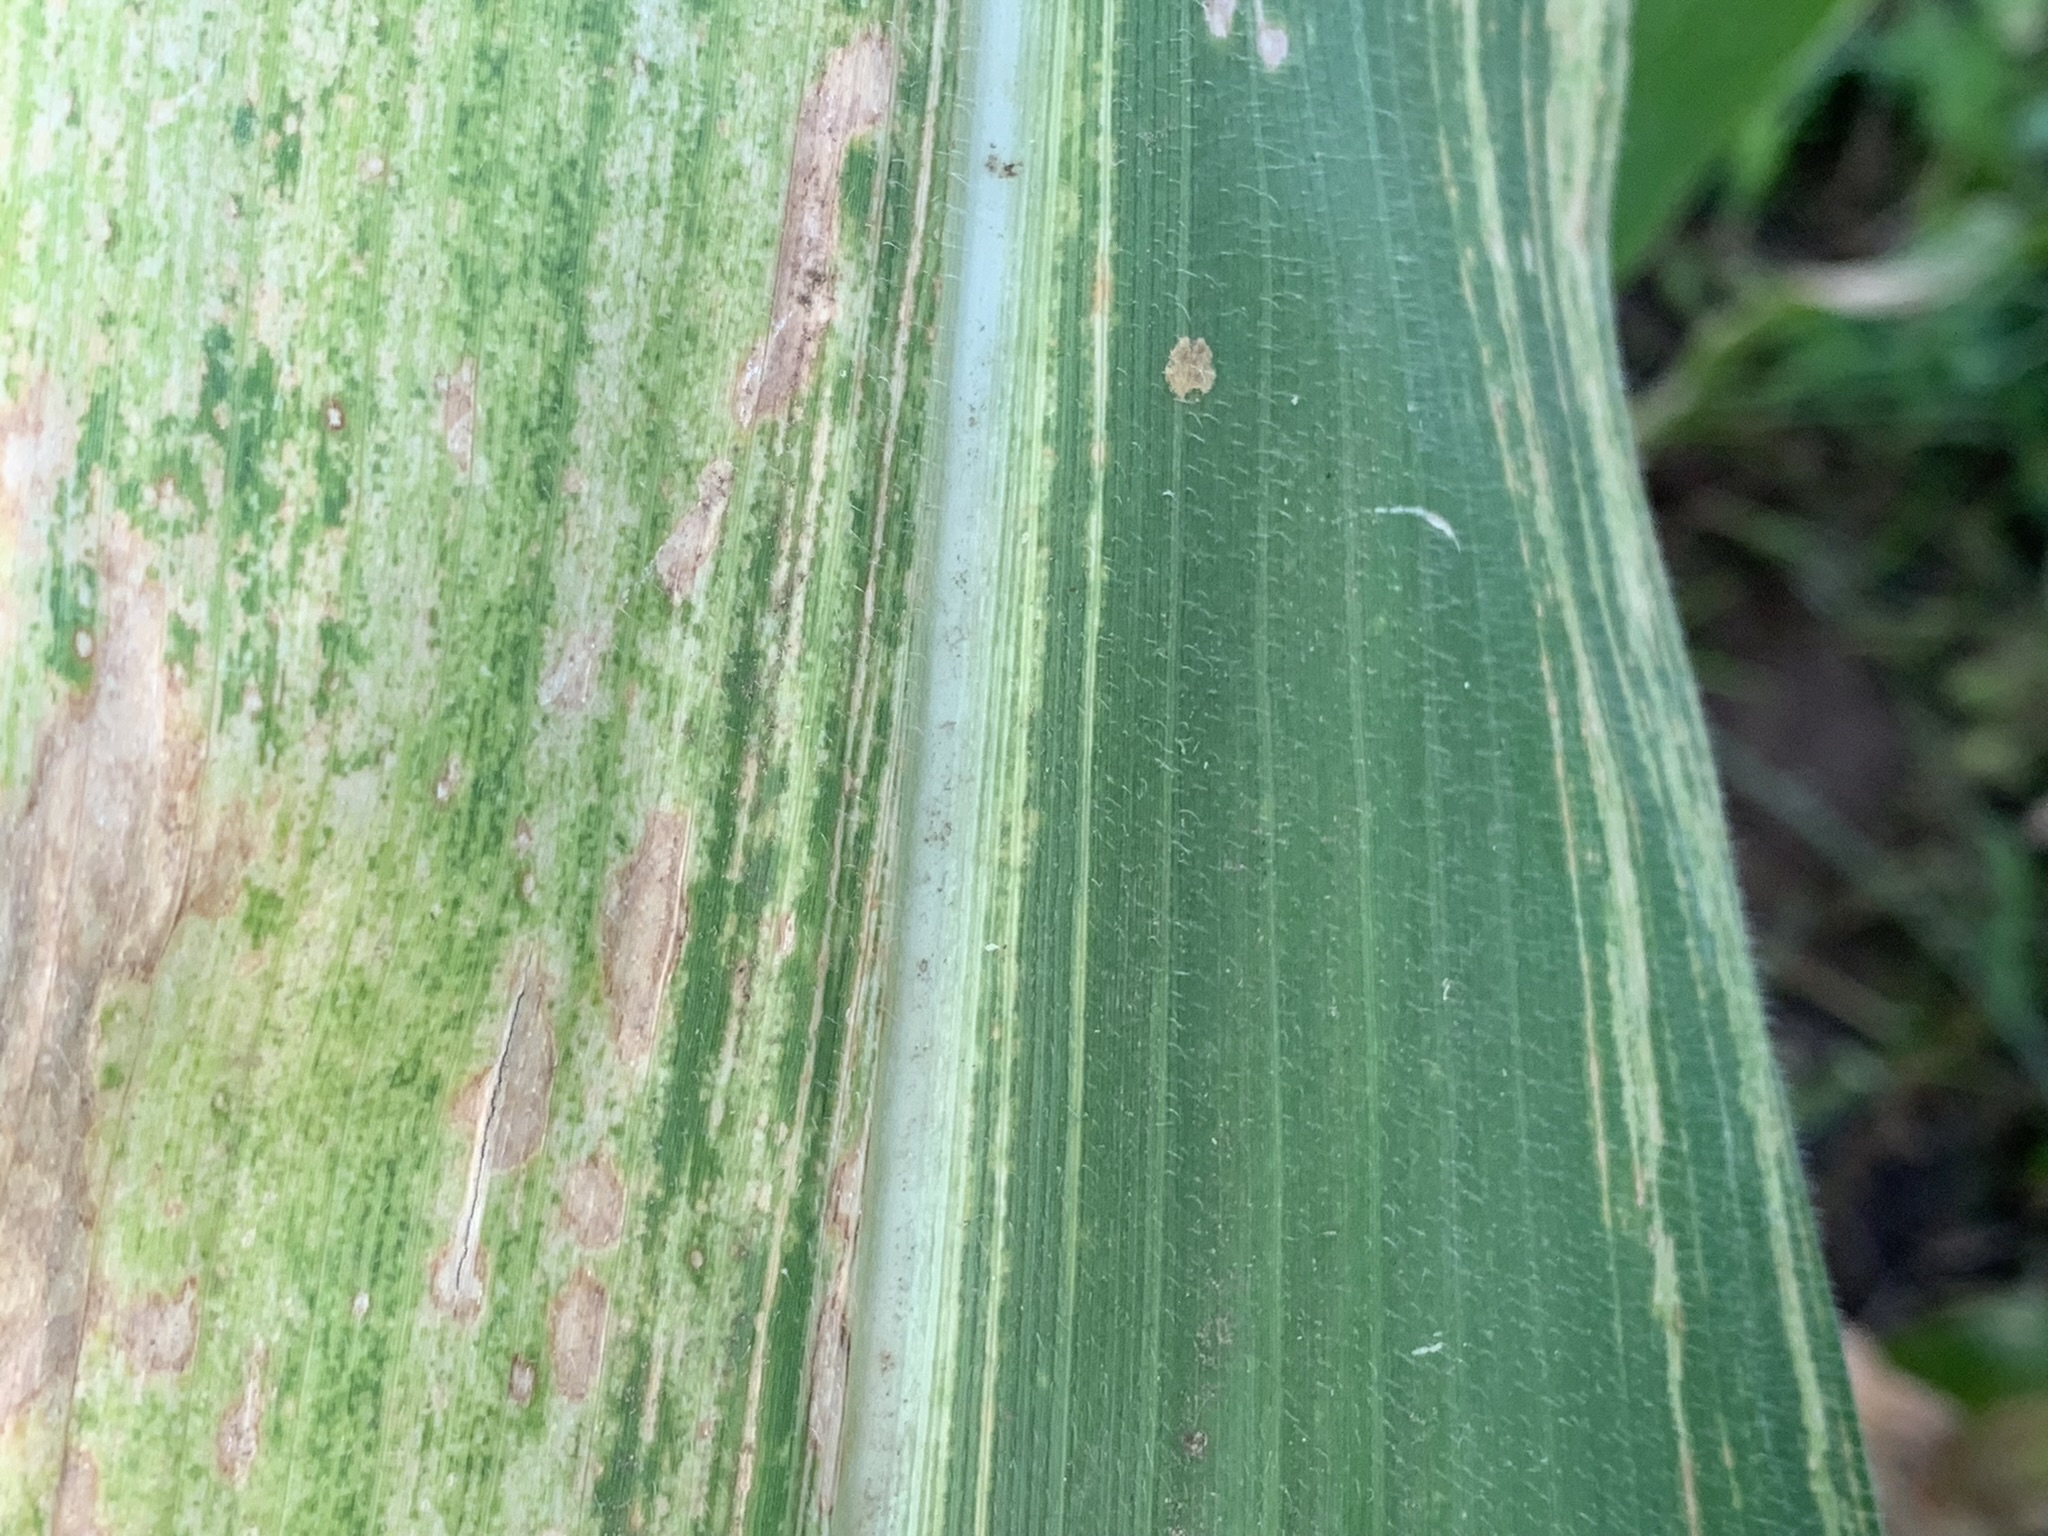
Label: MLN